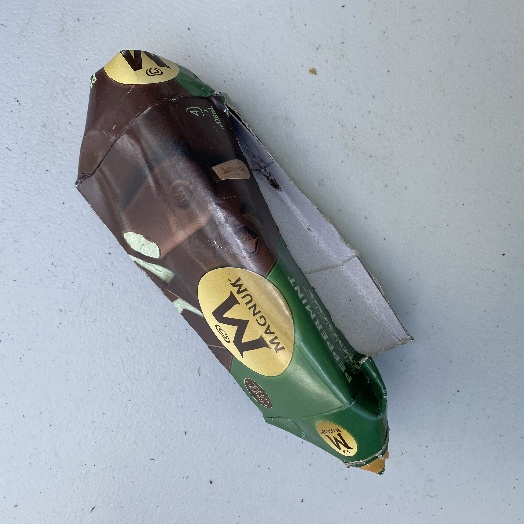
Label: Cardboard